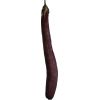
Label: Eggplant long 1